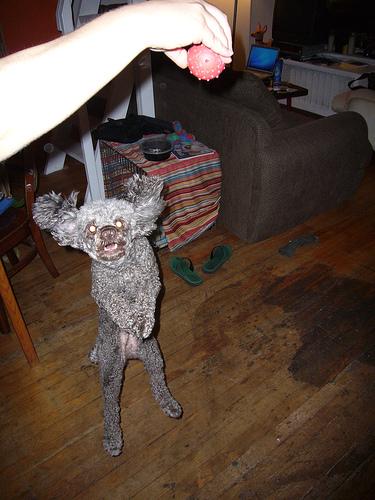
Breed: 200-n000010-miniature_poodle